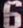
Number: 6